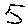
Label: 5